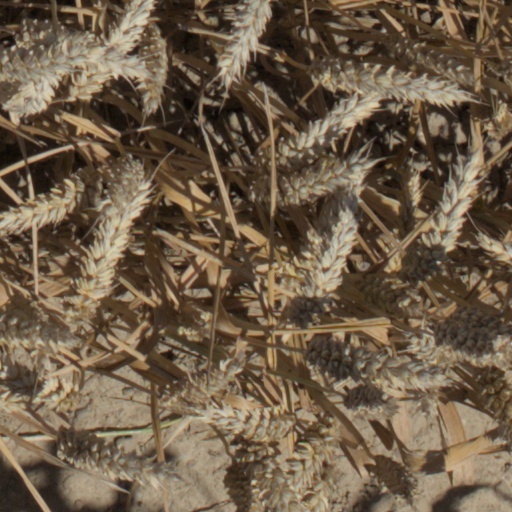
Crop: wheat